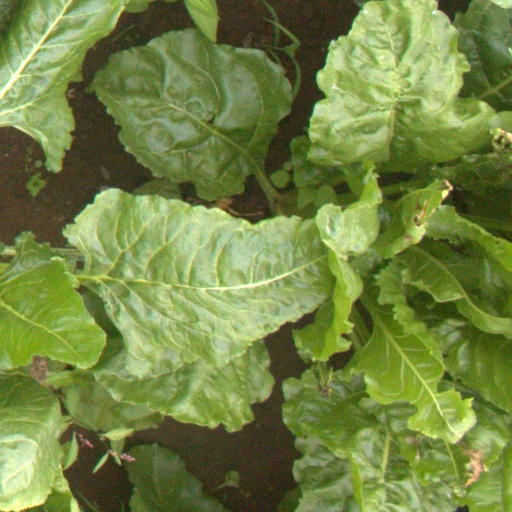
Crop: sugar beet